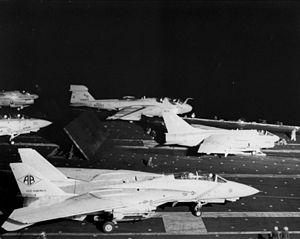
Les interventions militaires des États-Unis dans le monde sont très nombreuses depuis plus de 150 ans. Les causes sont parfois justifiées et parfois dénoncées par les institutions internationales.
L'USS America (CV-66) était l'un des quatre porte-avions de la classe Kitty Hawk construits pour la Marine des États-Unis dans les années 1960. Mis en service en 1965, il passa la plupart de sa carrière dans l'Atlantique et la Méditerranée, mais réalisa trois déploiements dans le Pacifique lors de la guerre du Viêt Nam. Il a également servi dans les opérations Desert shield et Desert Storm.
L’opération El Dorado Canyon est une opération militaire américaine de bombardement menée par l’US Air Force, l’US Navy et les Marine Corps contre la Jamahiriya arabe libyenne du colonel Kadhafi, le 15 avril 1986. Aussi appelée « bombardement de la Libye par les États-Unis », elle est menée en représailles de l'attentat à la bombe, dix jours avant, d'une discothèque de Berlin-Ouest fréquentée par des militaires américains. Critiquée par plusieurs pays et approuvée par d'autres, elle a abouti à un accord de compensation monétaire entre la Libye et les États-Unis en 2008.